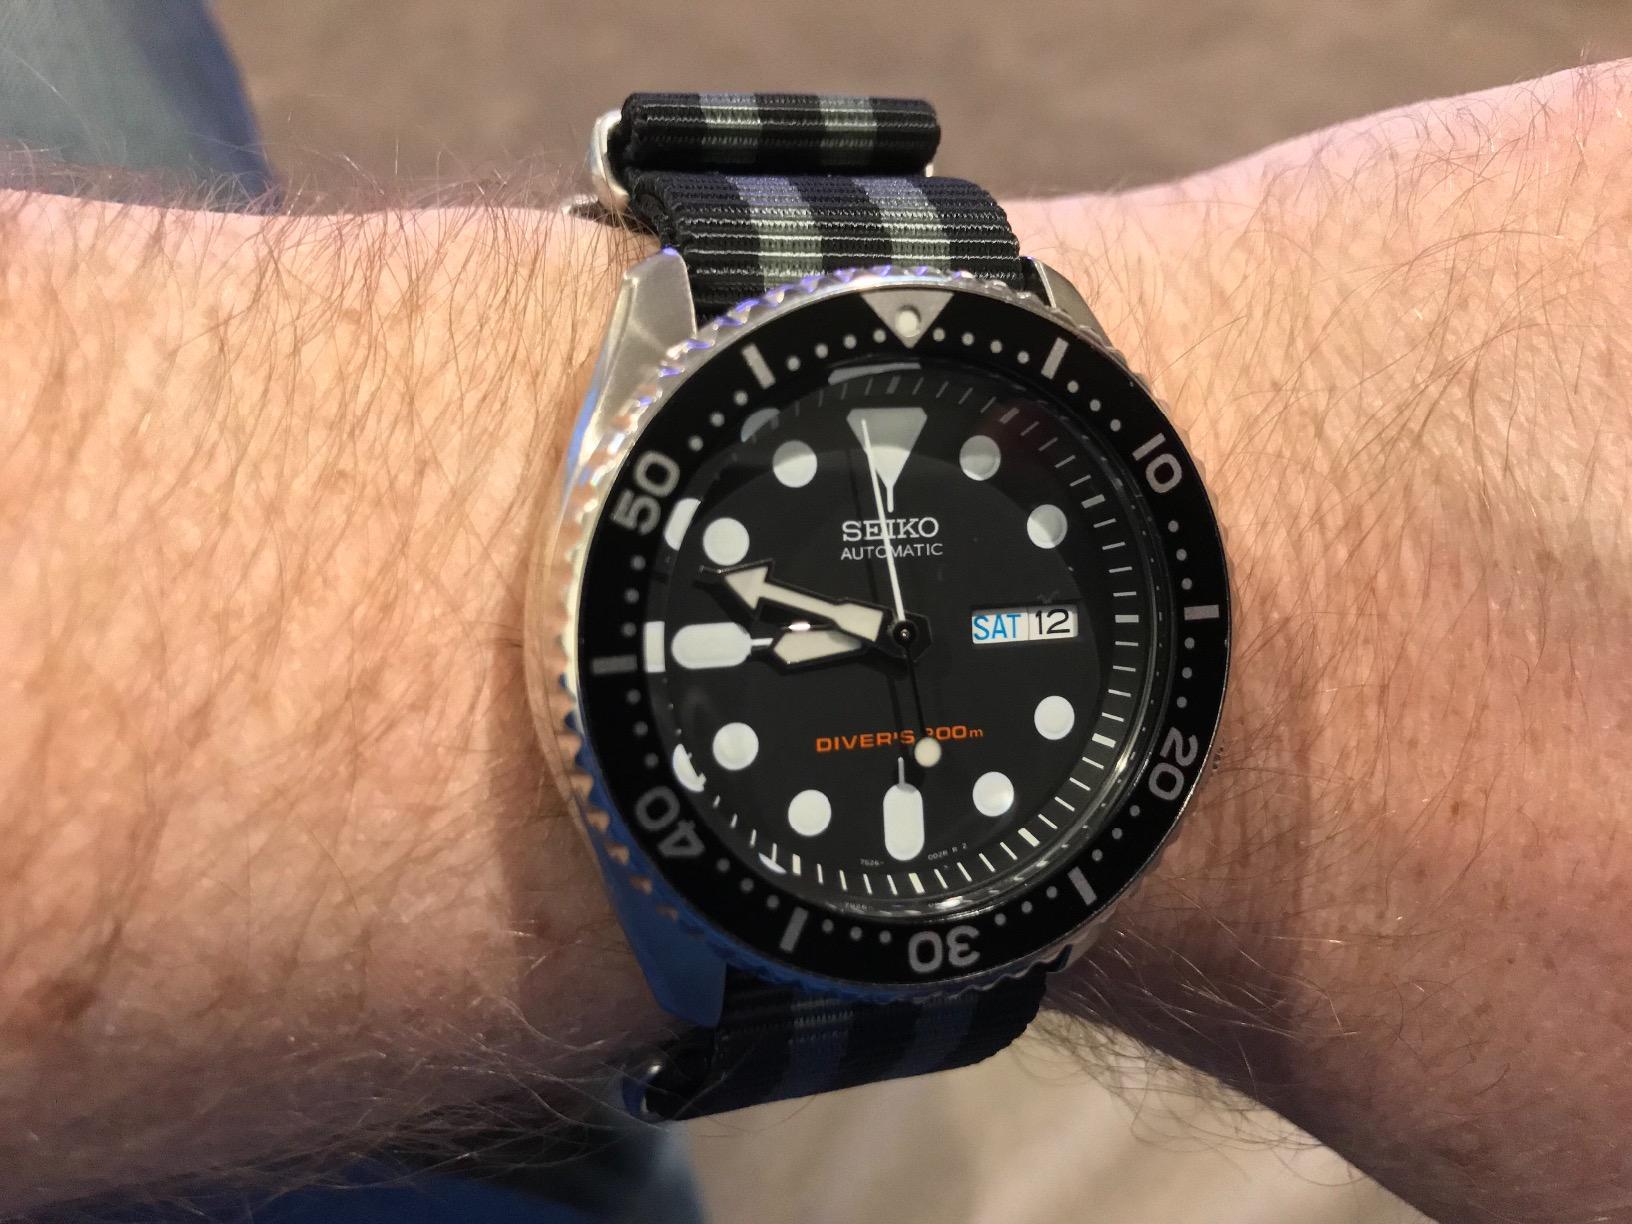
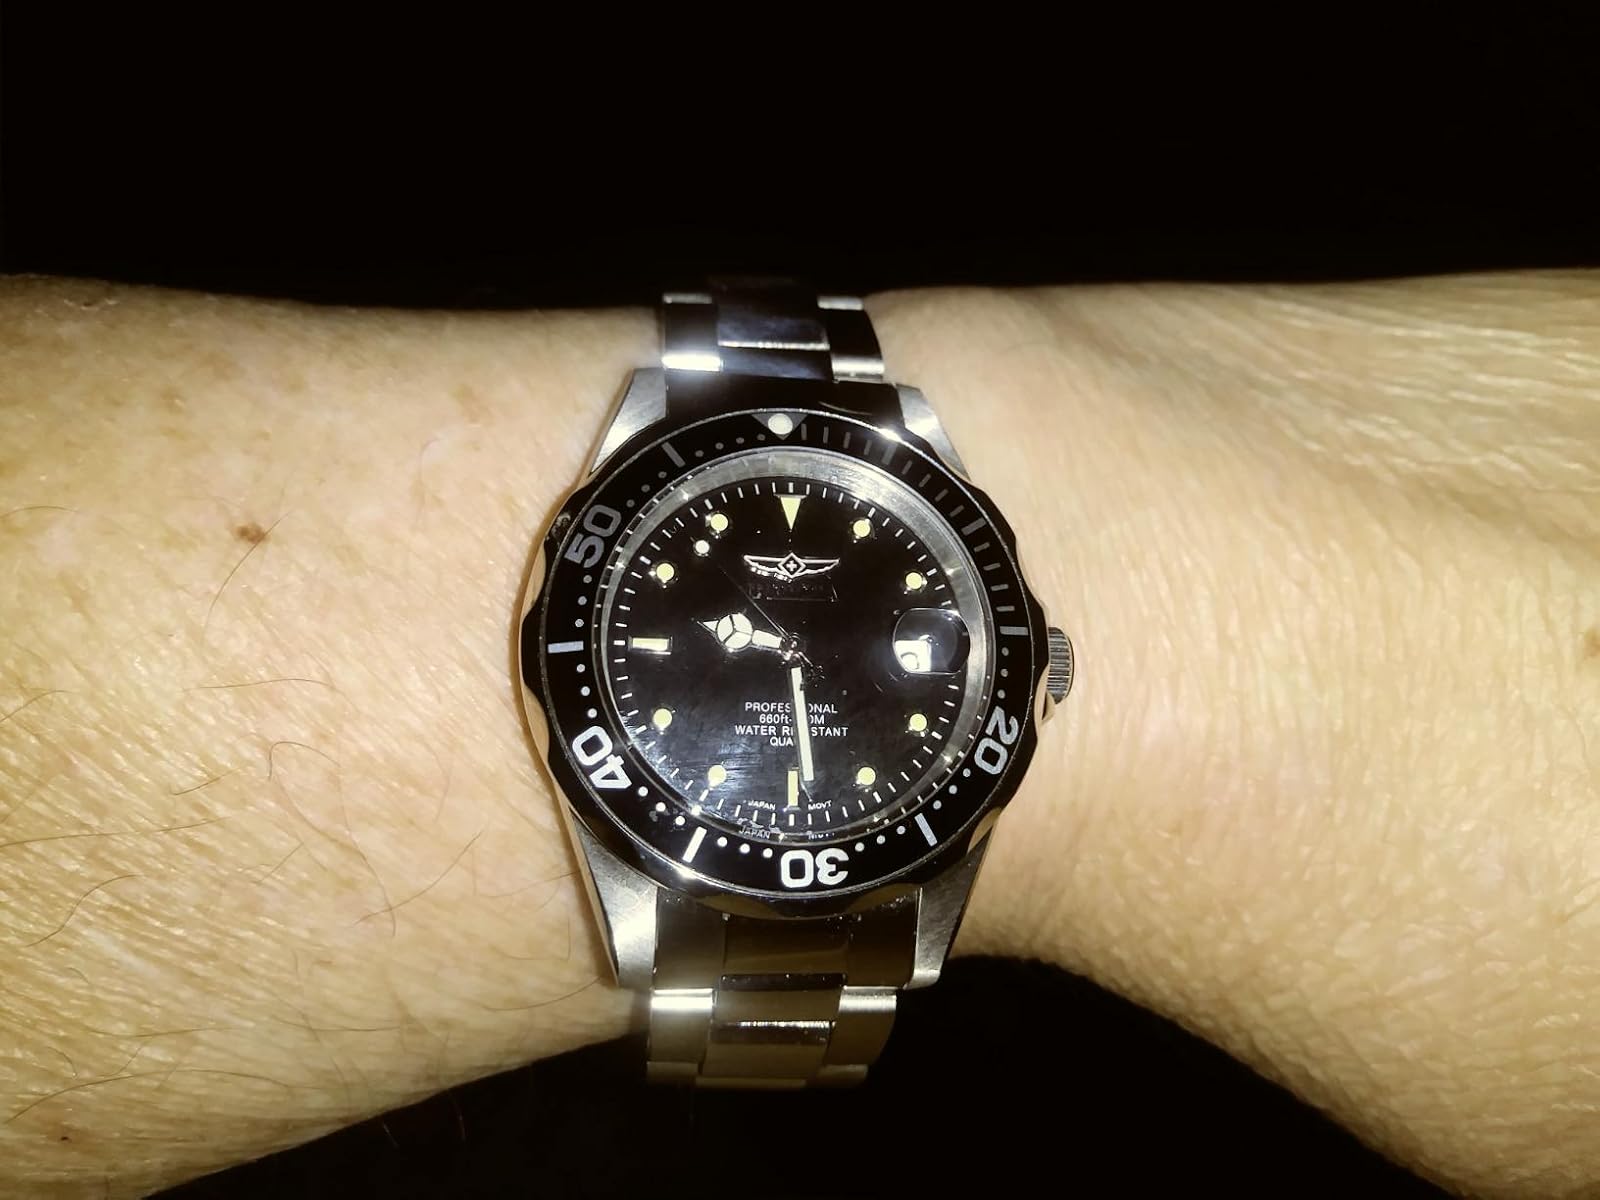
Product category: accessories_watch
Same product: no